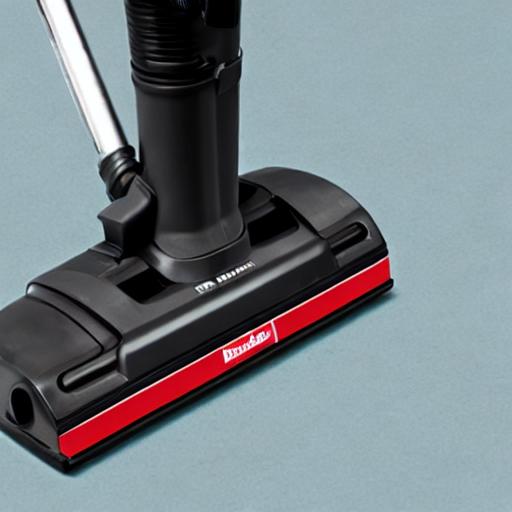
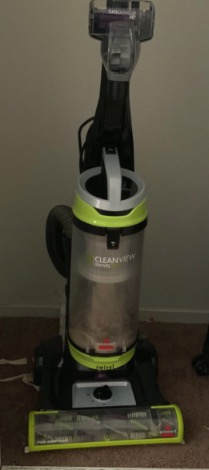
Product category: items_vacuum
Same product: no